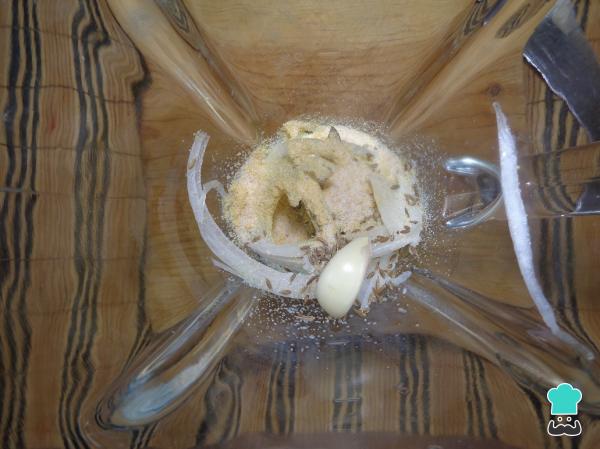
Para comenzar tomamos un trozo de la cebolla, el diente de ajo, una pizca de sal, comino, sal de ajo y la leche y los colocamos en la licuadora. Entonces procedemos a licuar hasta obtener una salsa homogénea, la cual colocamos en un tazón y reservamos un momentito.